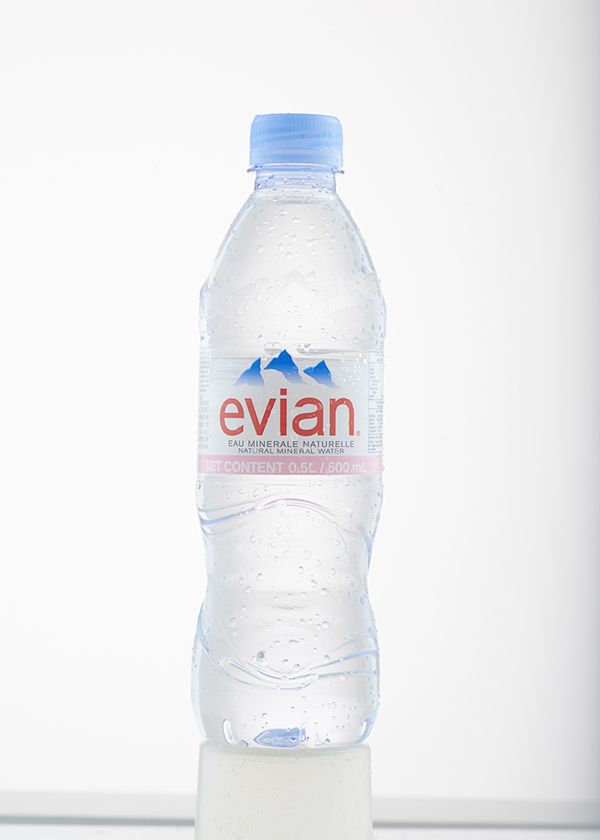
Waste category: plastic